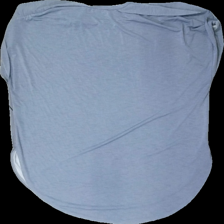
View: back
Type: Top
Category: Ladies
Brand: Not in the list
Brand text on label: Wera Stockholm
Colors: Grey, Black
Material: 100% polyester
Pattern: Geometric print
Cut: Regular, C-collar, Loose, Oversize
Size: S
Season: All
Damage: stains
Damage location: bottom center
Price range: <50
Recommended usage: Export
Comment: stretched/warped fabric